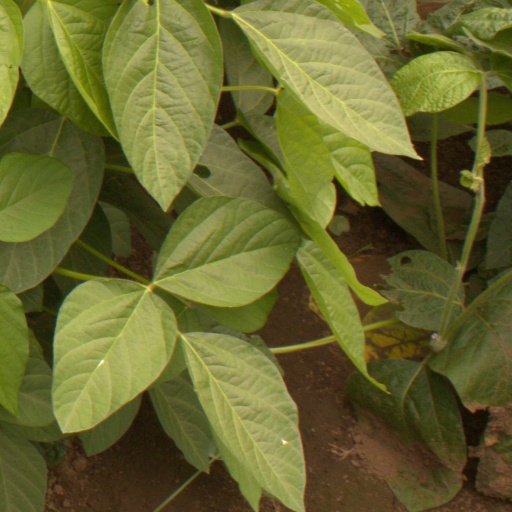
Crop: soybean